I May Be Wrong but I Doubt It

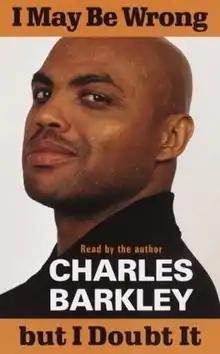
Cover of the book

I May Be Wrong but I Doubt It is a memoir by former American professional basketball player Charles Barkley. The book became a bestseller in 2002 and sold more than 125,000 copies. It reflects Barkley's own personality, experiences, and opinions. It explores a wide range of interests and discusses a variety of controversial topics. Each chapter has its own theme, and ranges from politics to lack of minority control in sports. It also recounts some of Barkley's memorable experiences during his Hall of Fame NBA career, such as his involvement with Michael Jordan as a member of the legendary U.S. Olympic gold medal winning "Dream Team."